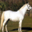
Label: horse